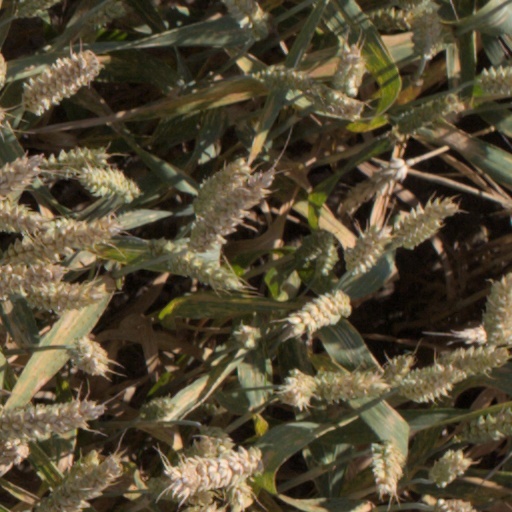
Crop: wheat